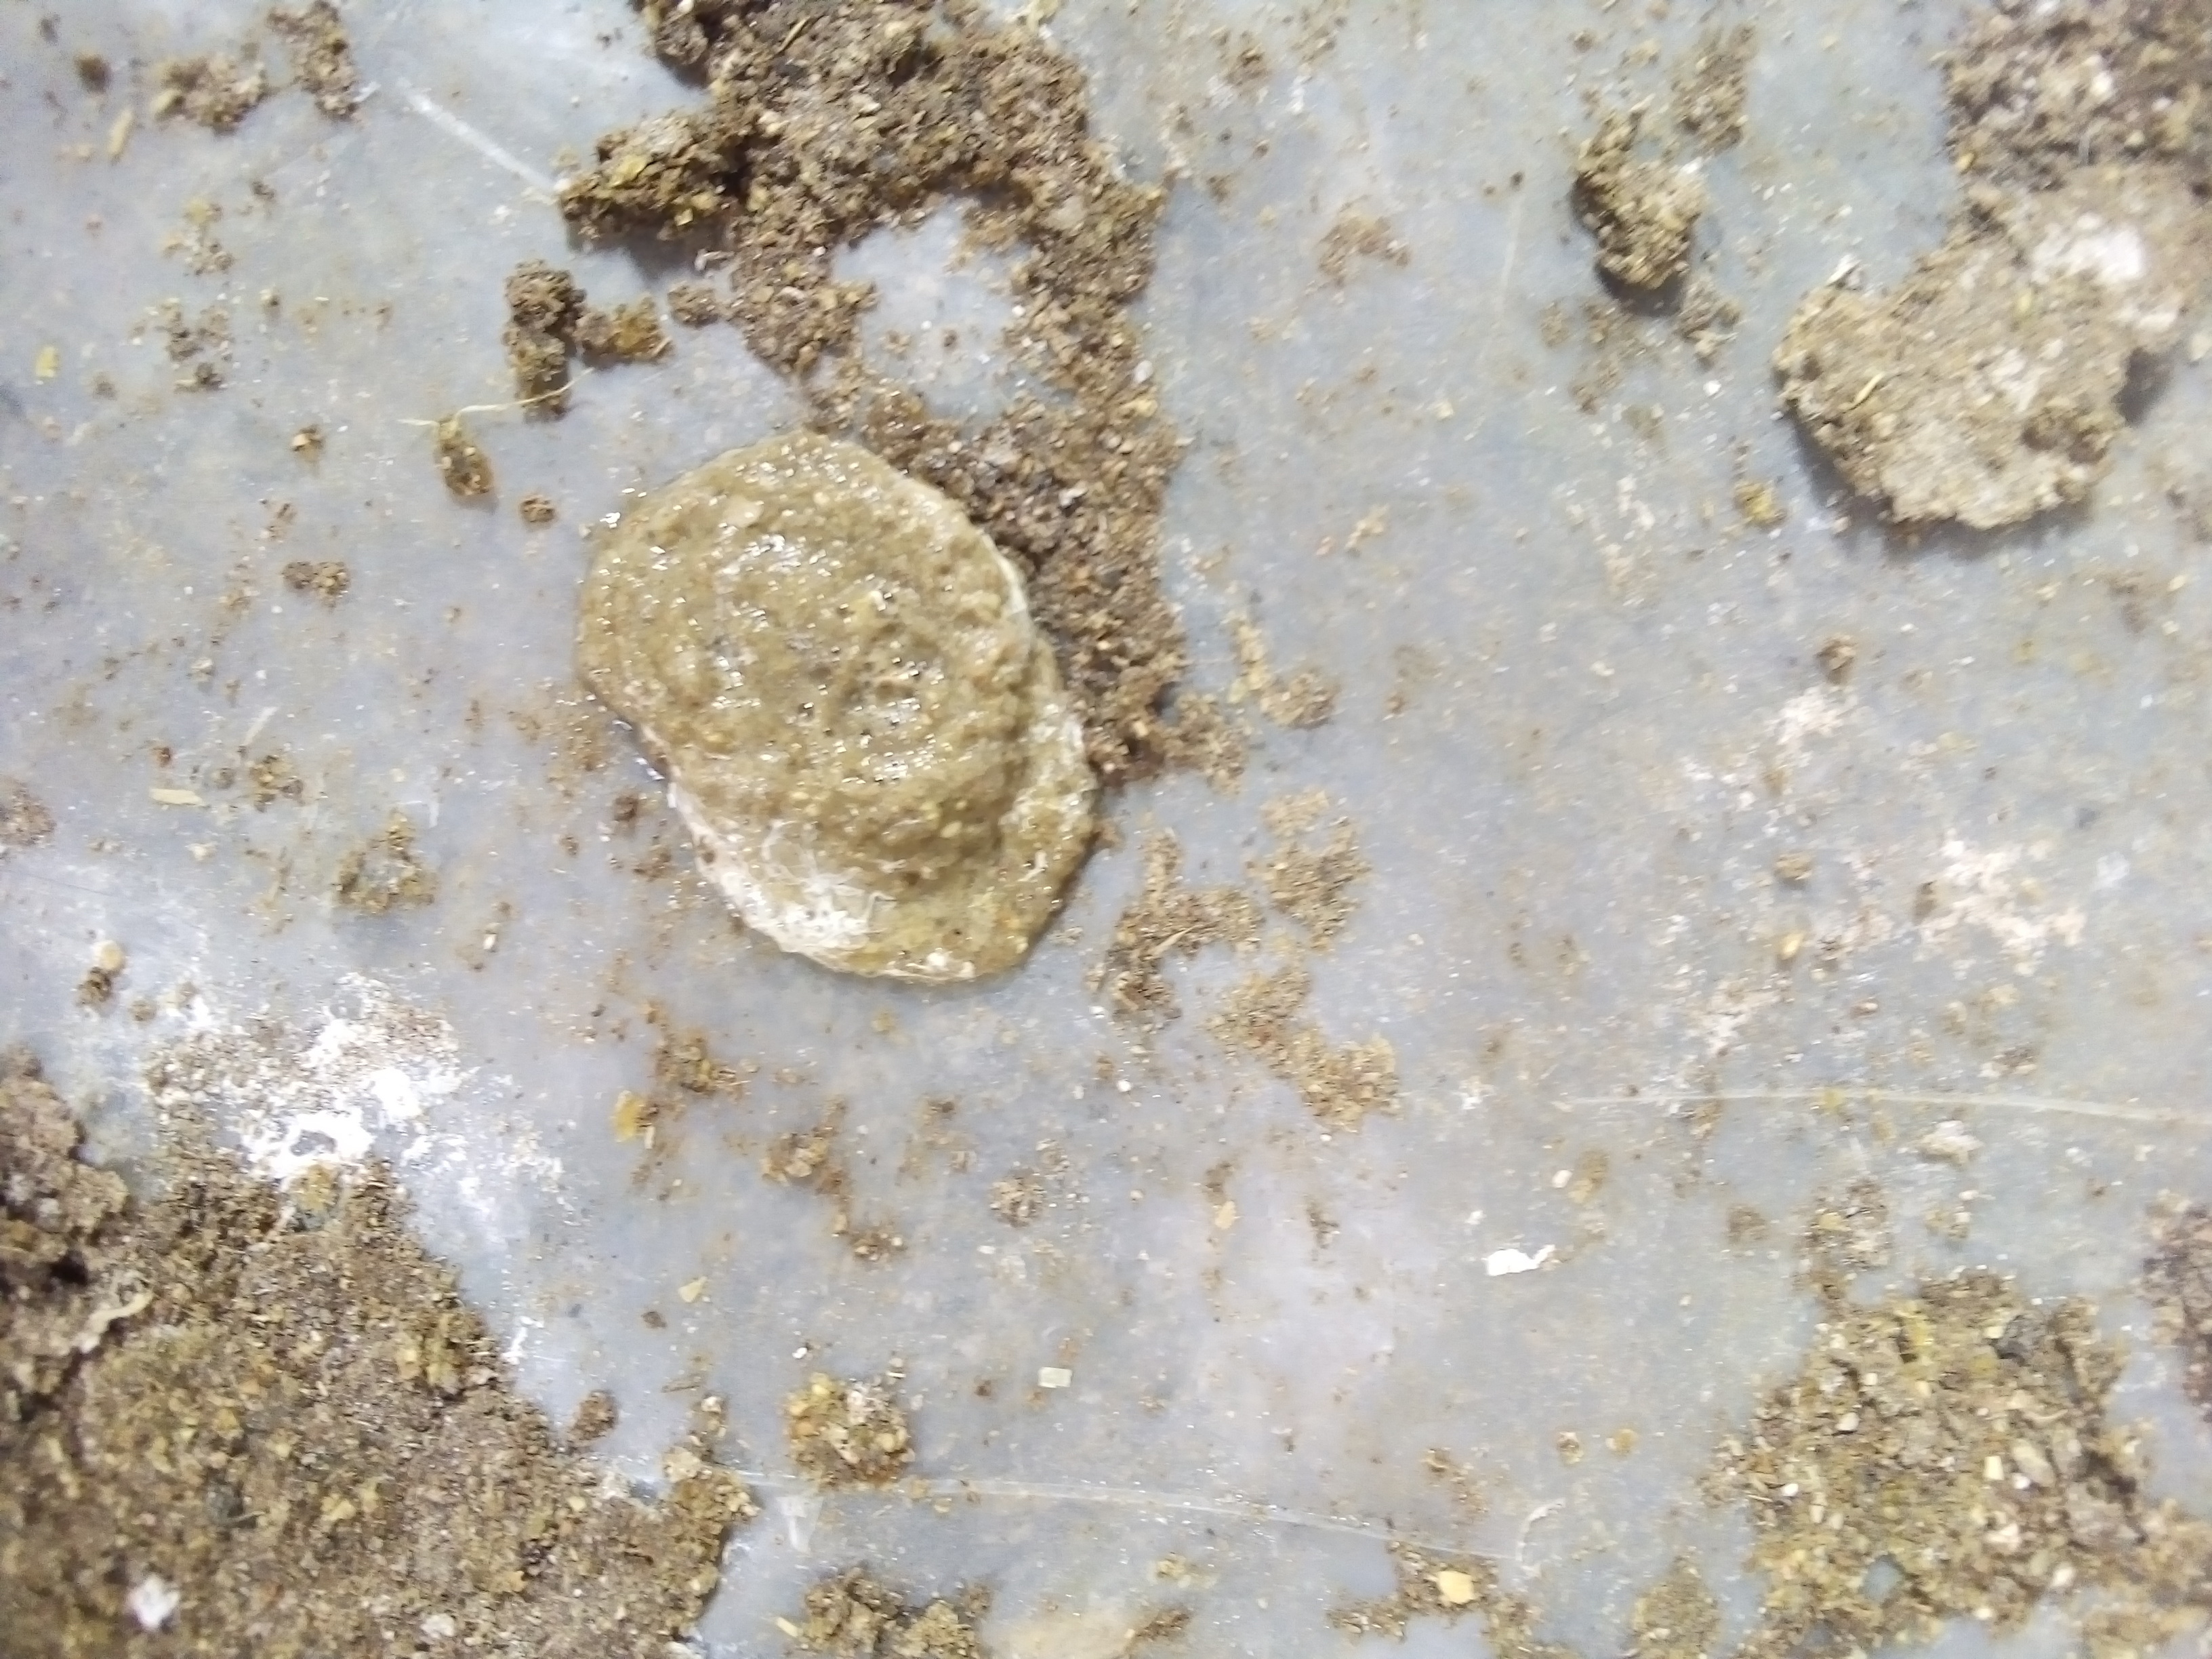
PCR-confirmed diagnosis: Salmonella